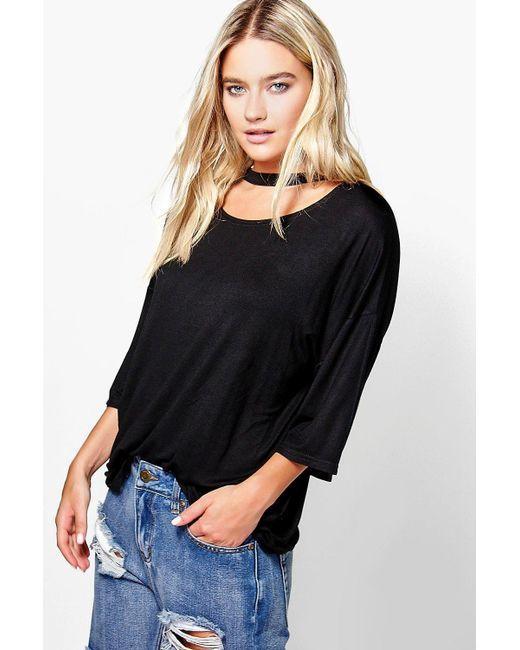
Schwarzes lockeres T-Shirt mit Dreiviertelärmeln und Rundhalsausschnitt für Mädchen